Square Dance (film)

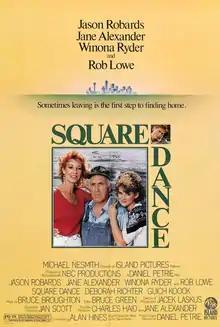
Theatrical release poster

Square Dance (television broadcast title: Home Is Where the Heart Is) is a 1987 American coming-of-age drama film directed by Daniel Petrie from a screenplay by Alan Hines, based on his novel of the same name. The film stars Jason Robards, Jane Alexander, Winona Ryder, and Rob Lowe, and was released on February 20, 1987, by Island Pictures. It earned Lowe his only Golden Globe Award nomination for a film role.